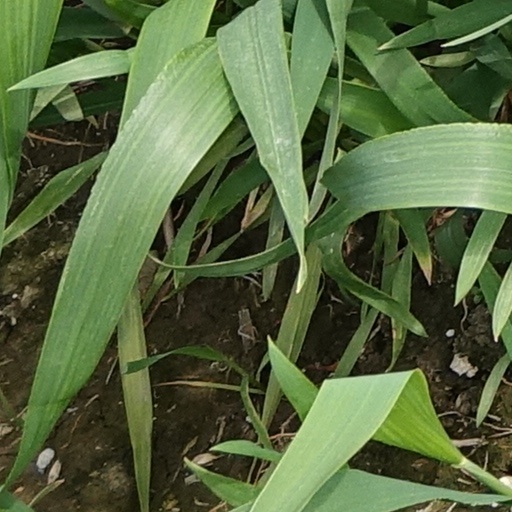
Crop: wheat